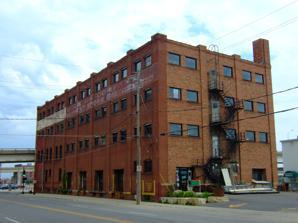
Building: Grocers Wholesale Company Building
Country: United States of America
Year built: 1916
United States historic place Grocers Wholesale Company Building U.S. National Register of Historic Places Show map of Iowa Show map of the United States Location 22 W. 9th St. Des Moines, Iowa Coordinates 41°34′58.9″N 93°37′40.6″W / 41.583028°N 93.627944°W / 41.583028; -93.627944 Area less than one acre Built 1916 Architect Ralph Edmund Sawyer Charles Albert Watrous Architectural style Early Commercial NRHP reference No. 08000330 Added to NRHP April 25, 2008 The Grocers Wholesale Company Building , also known as the Sears and Roebuck Farm Store , is a historic building located in Des Moines, Iowa , United States.  Completed in 1916, this was the first of four warehouses built and owned by Iowa 's only and most successful statewide cooperative grocery warehouse. It is possible that it was the first statewide organization of this kind in the country.  The cooperative allowed independent grocers to compete against chain stores and survive wholesale grocers' surcharges.  They leased their first warehouse after they organized in 1912.  Each successive time the cooperative built a new warehouse it was larger and technologically more advanced than the previous one.  This particular cooperative grew to include parts of four states: Iowa, southern Minnesota, northern Missouri and eastern Nebraska.  They built their second warehouse in 1930 and moved out of this facility.  They continued to own this building until 1968, and they leased it out to other firms.  The Sears Farm Equipment Store began to occupy the building in 1937 and continued here until 1959.  The cooperative became the Associated Grocers of Iowa in the late 1950s, and it continued in existence until 1985.  The building was listed on the National Register of Historic Places in 2008. References